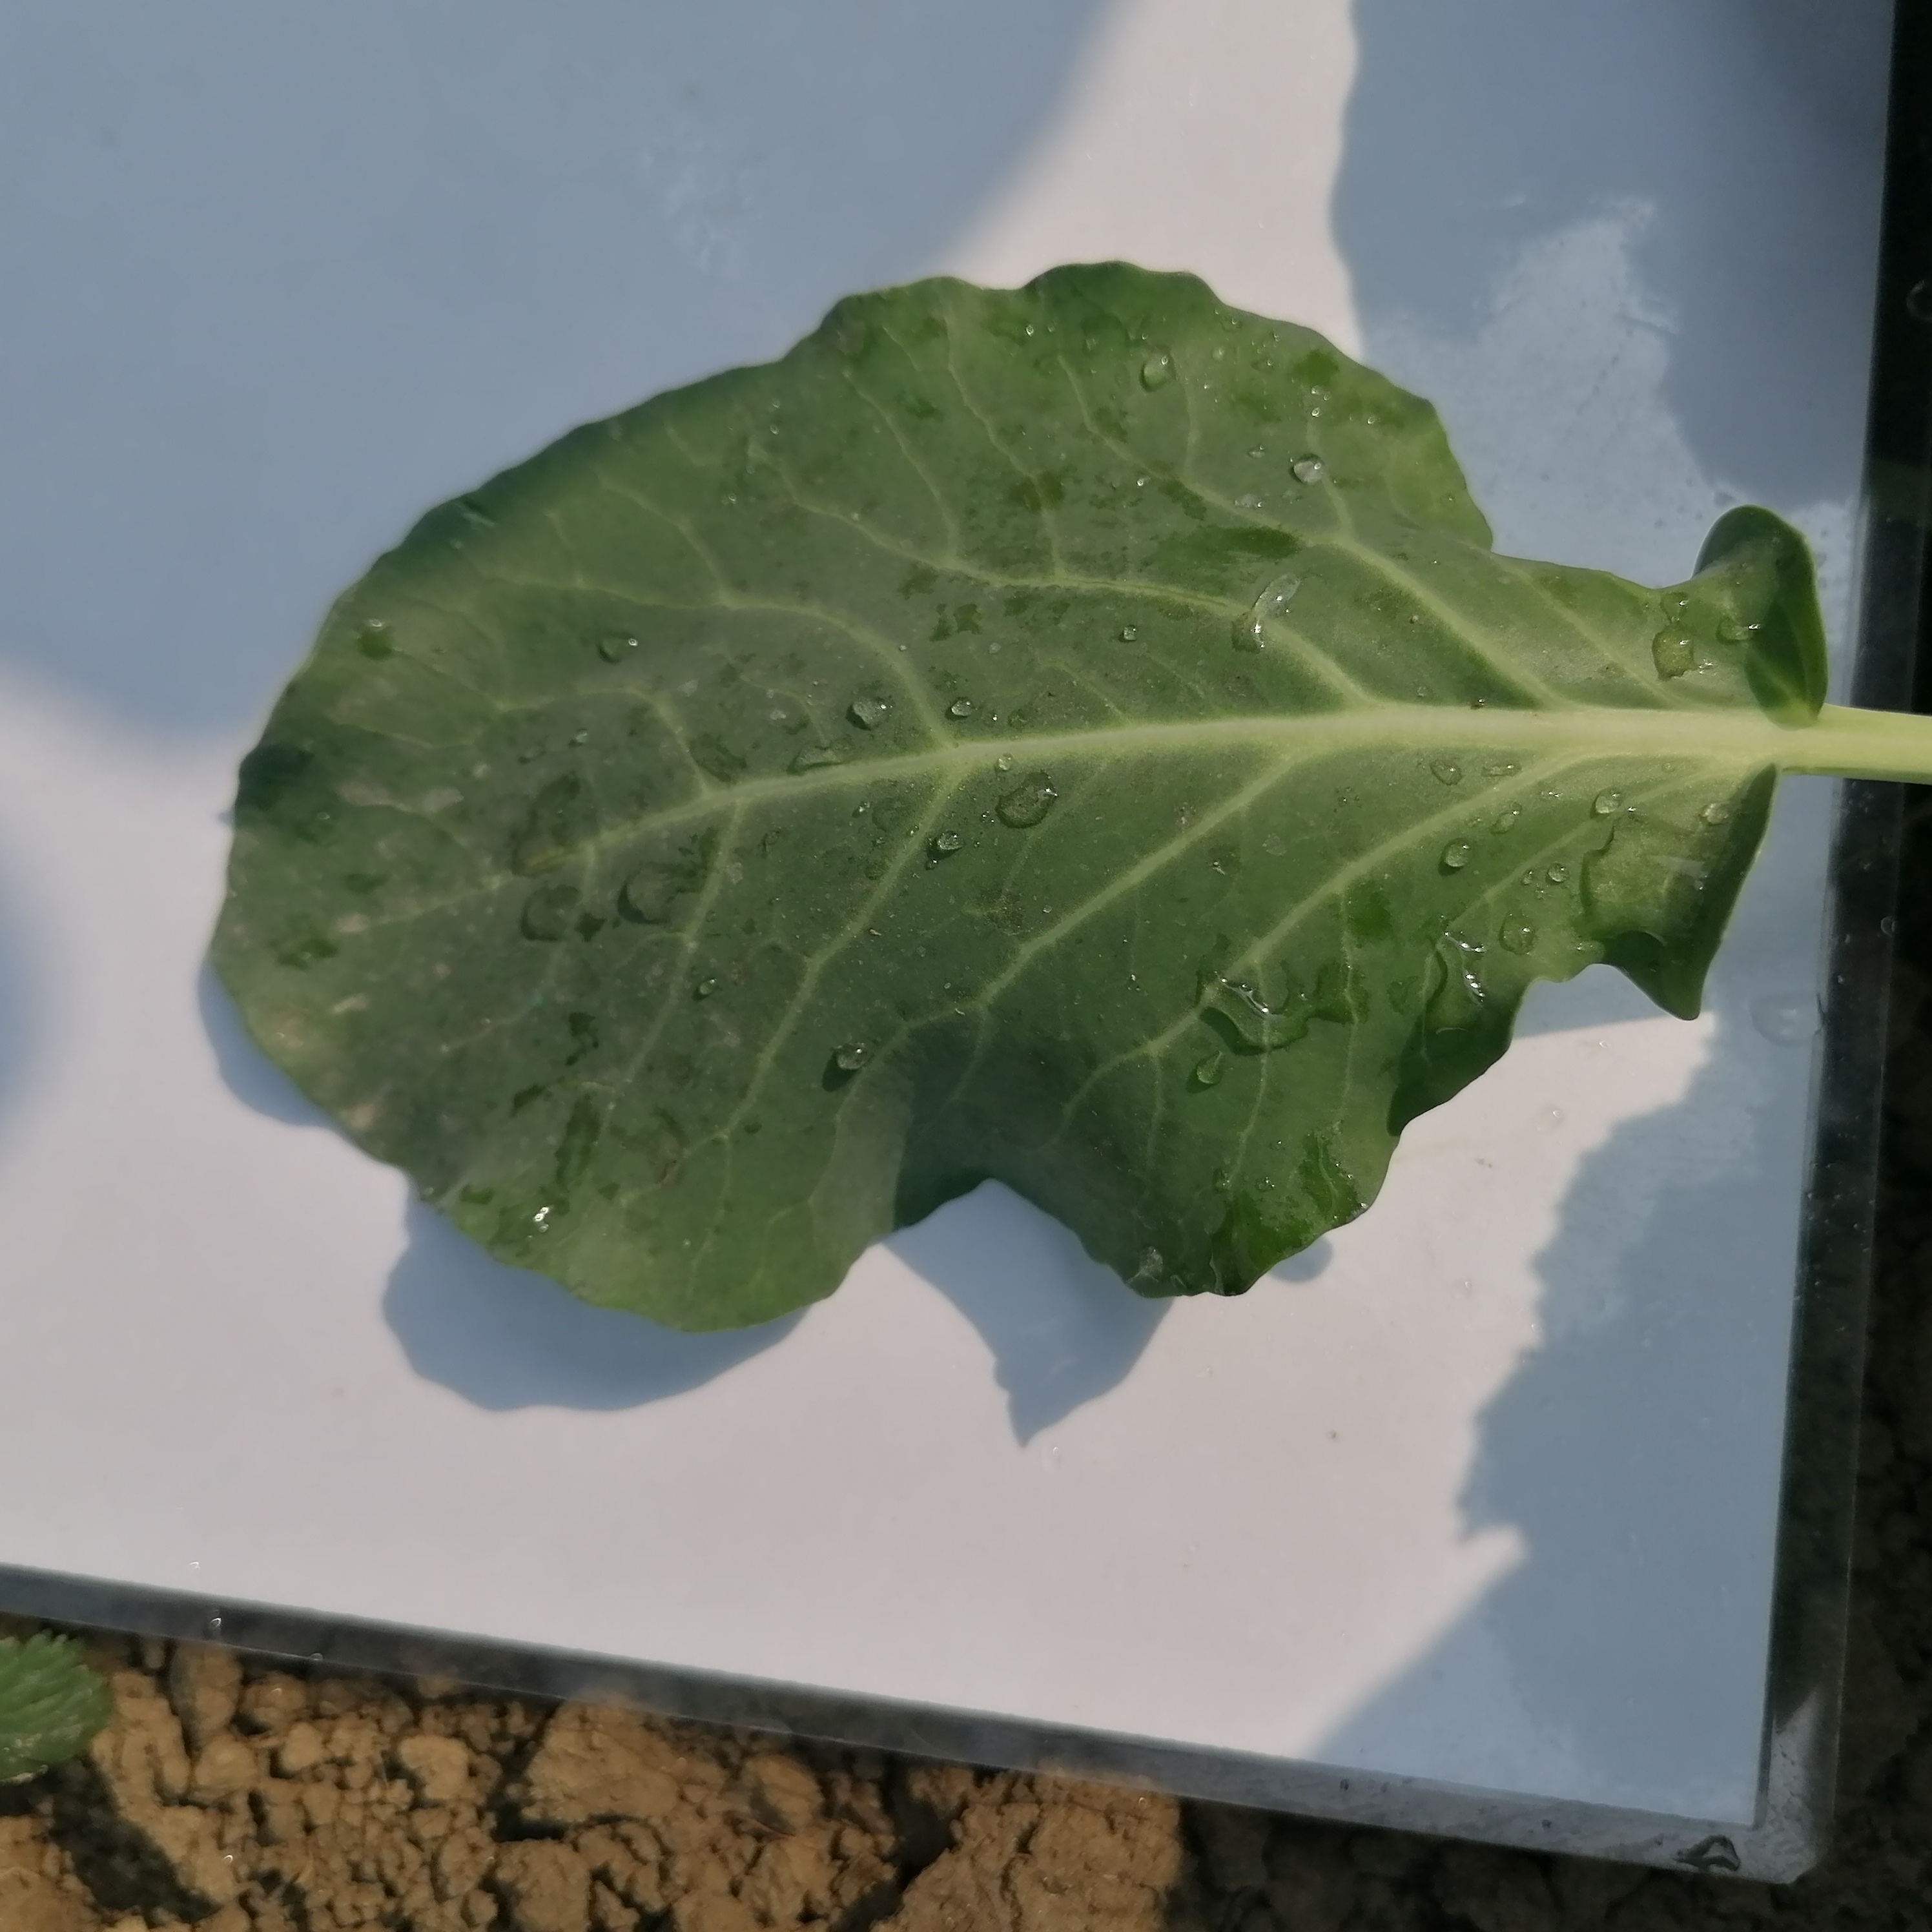
Label: Healthy